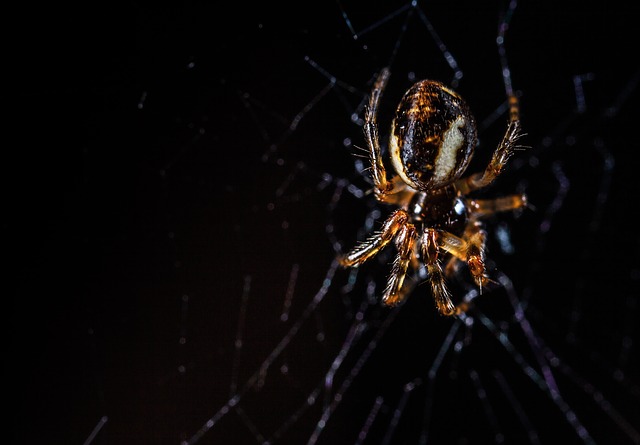
Label: ragno